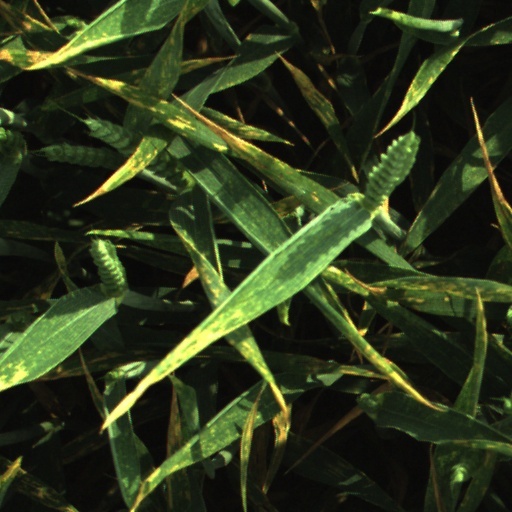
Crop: wheat